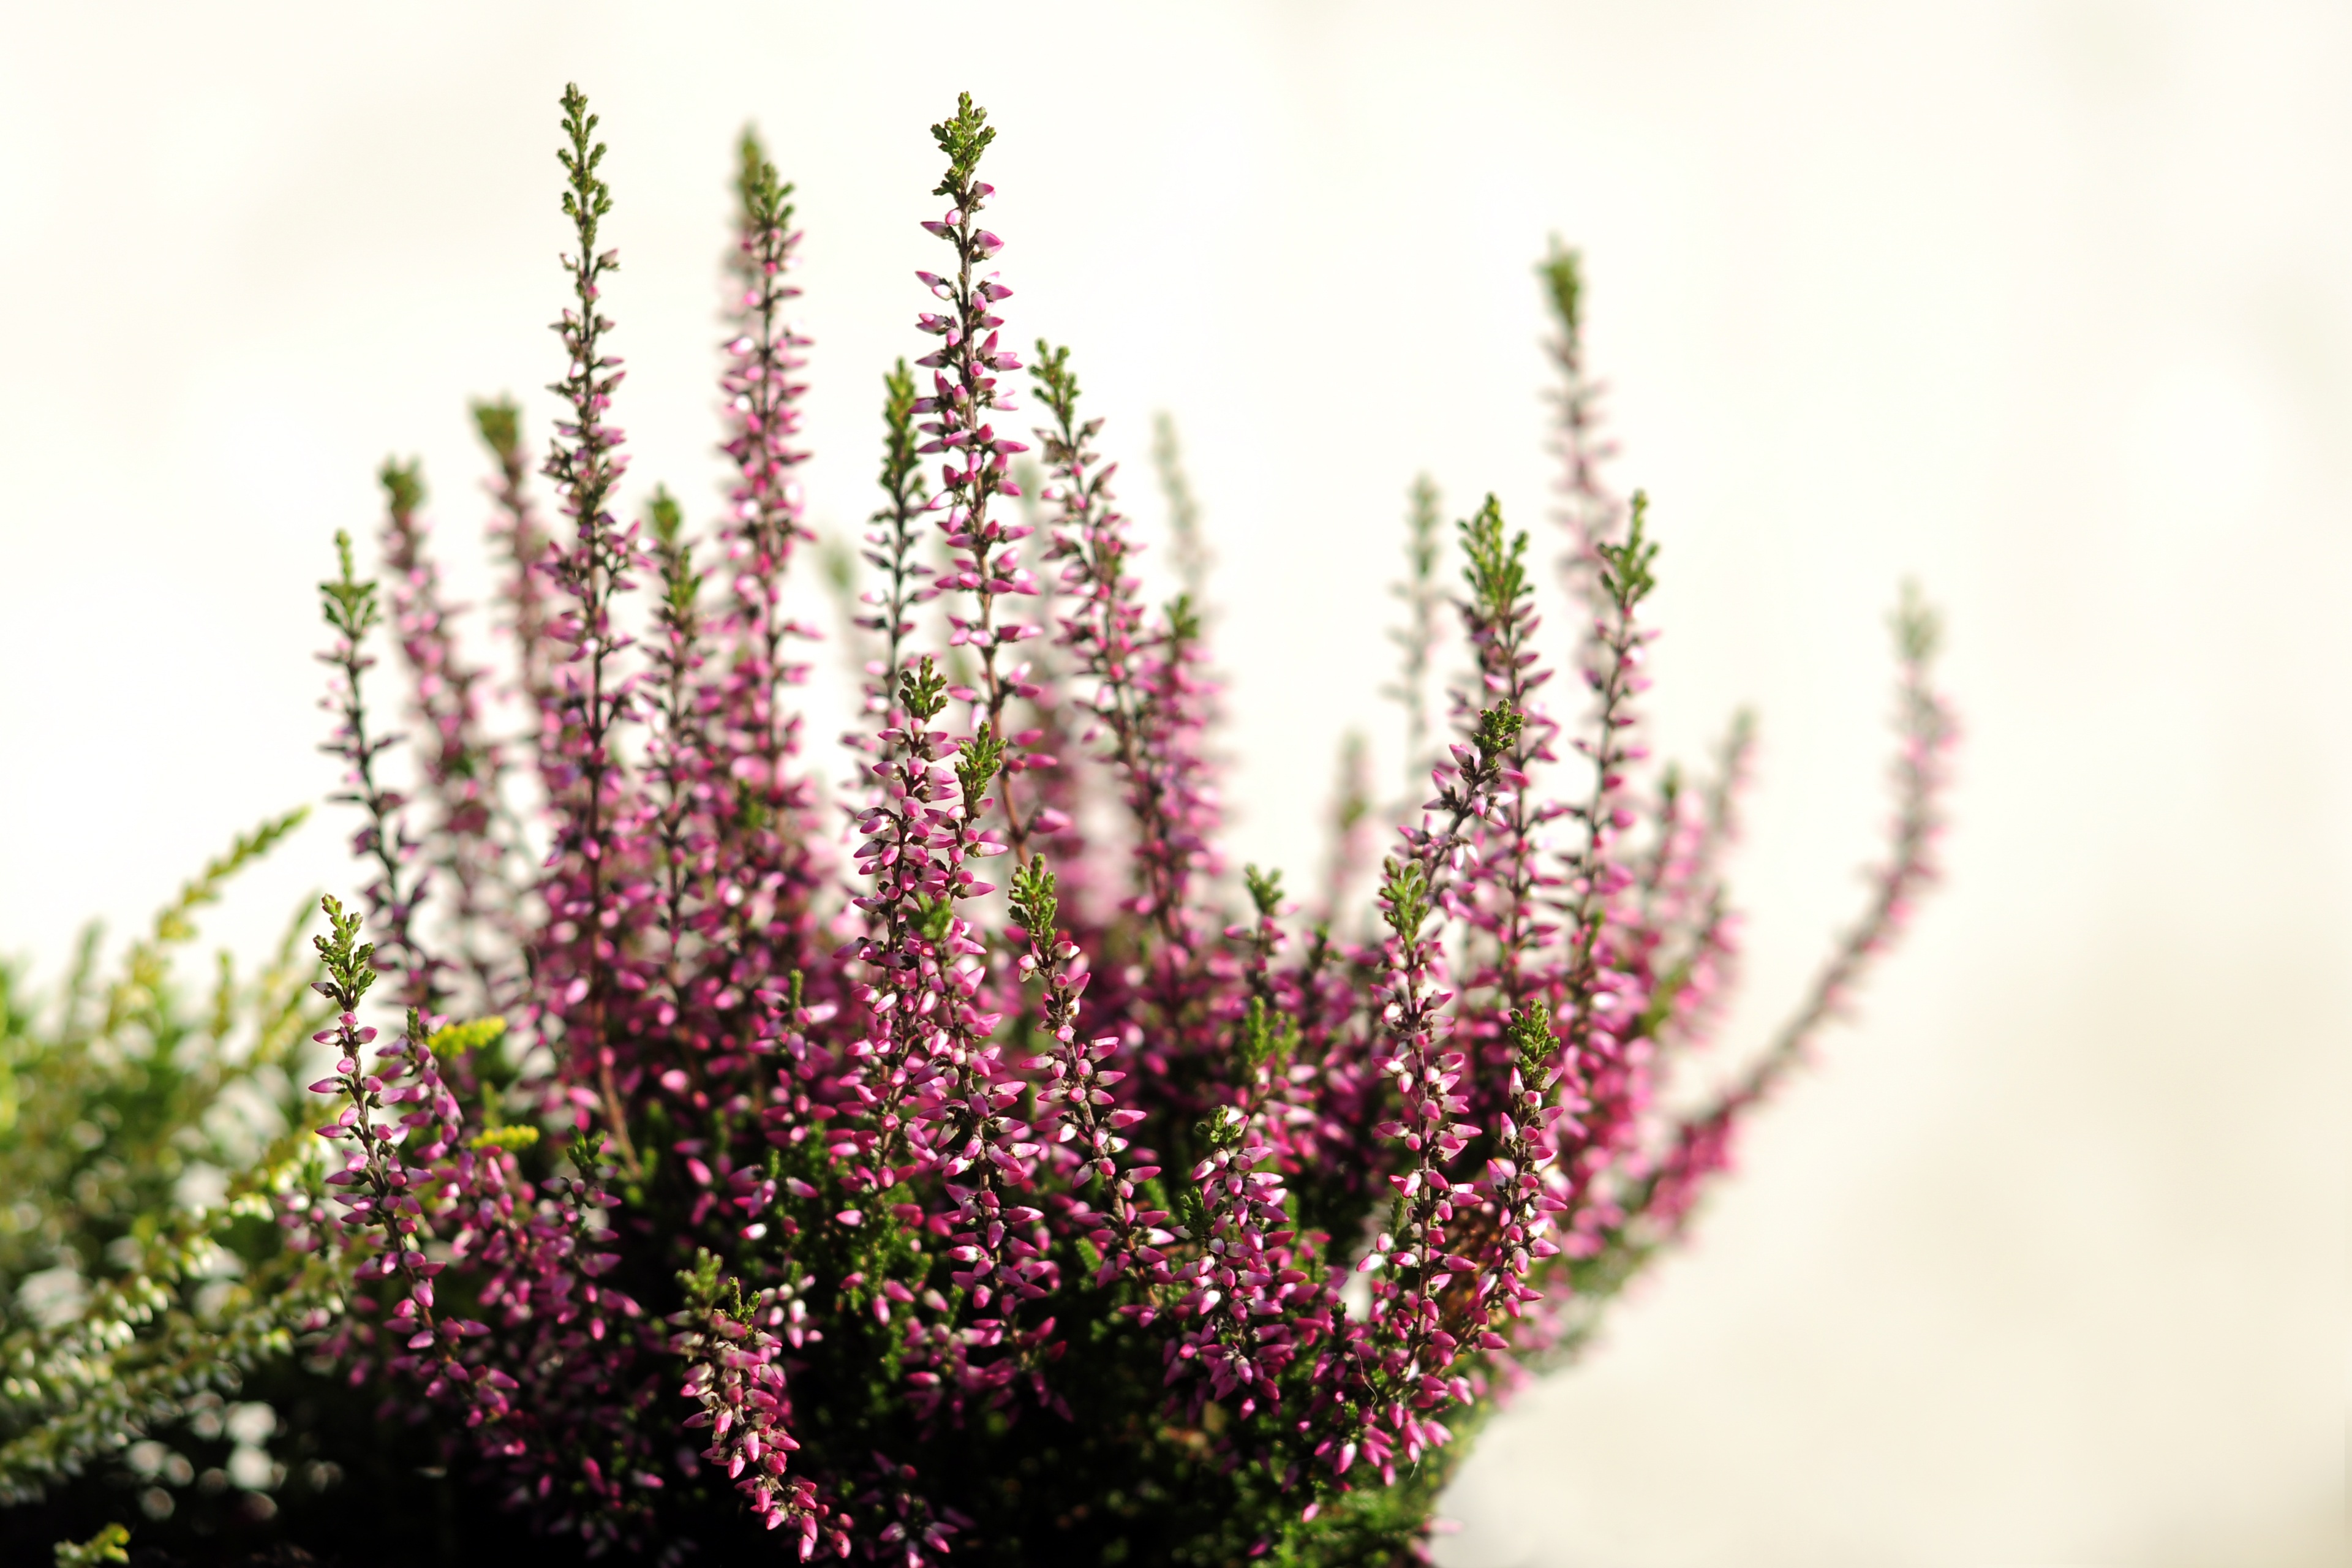
blossom, plant, flower, herb, botany, pink, flora, wildflower, flowers, shrub, heather, flowering plant, grass family, land plant